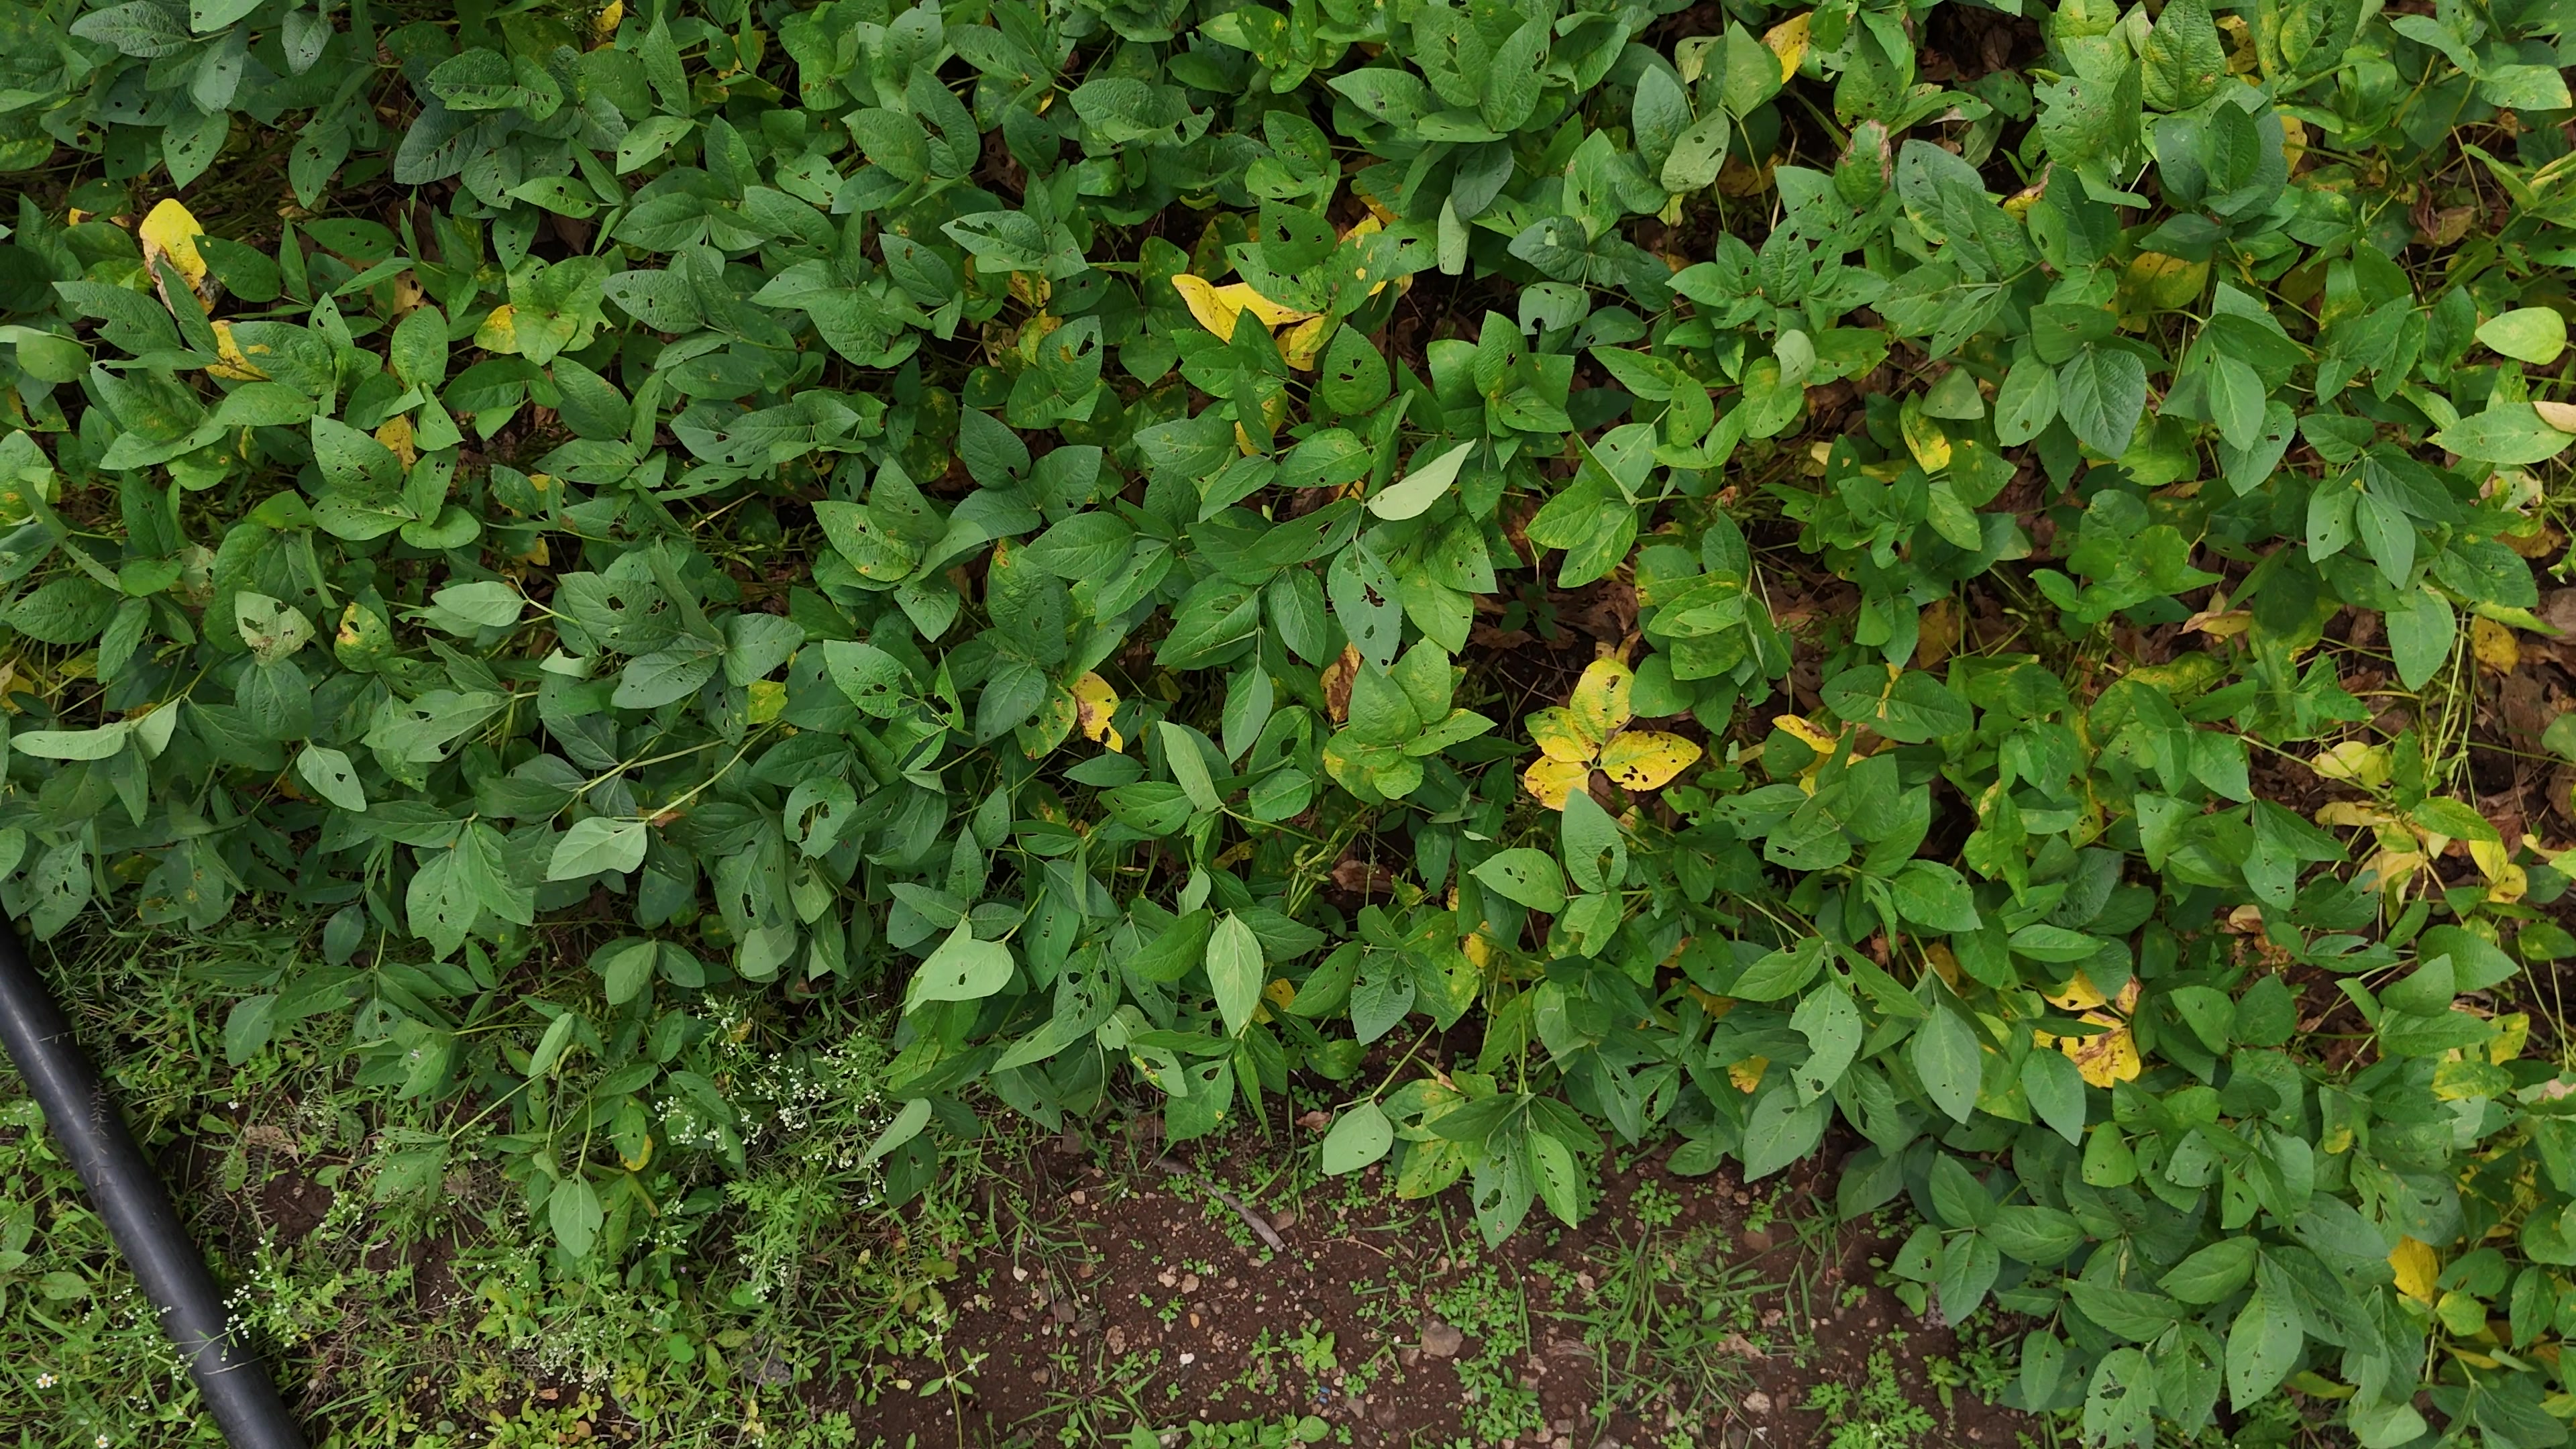
Label: Rust